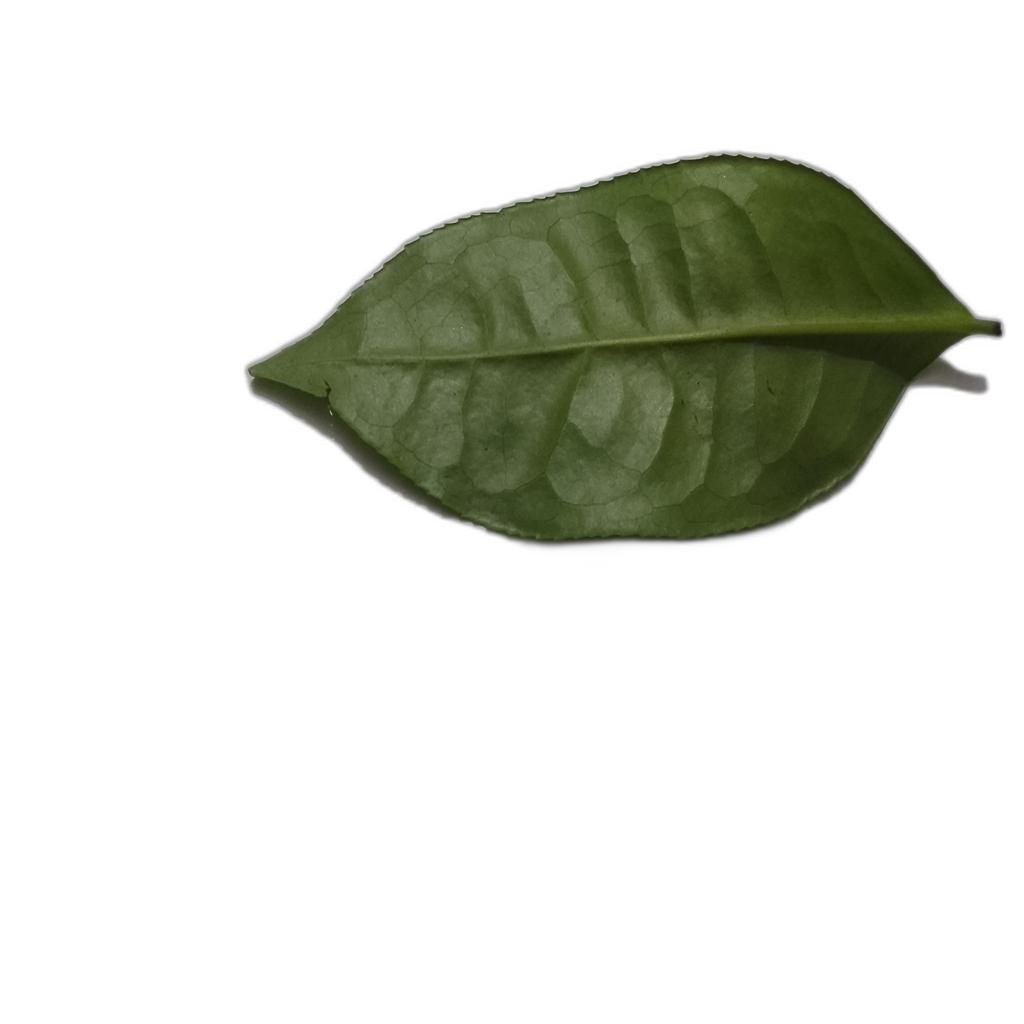
Label: Healthy